Nebraska Highway 8

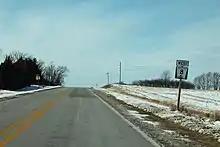
West along Nebraska Highway 8, February 2014

N-8 begins at N-14 in Superior and goes east through farmland until it meets US 81 in Chester. When the highway reaches Hubbell, it begins a segment where it goes northeasterly towards Fairbury until it meets N-15. It goes north with N-15 into Fairbury, crosses the Little Blue River, then turns southeast towards Steele City. It goes straight east through Odell and Barneston, passing US 77 between those two villages. At N-99, the highway turns north, overlapping N-99 for . It then turns east towards Pawnee City. At Pawnee City, it meets N-50 and goes east and then south with it, separating just before Du Bois. It turns east, meets US 75 south of Dawson and ends in downtown Falls City at an intersection with US 73.